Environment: real
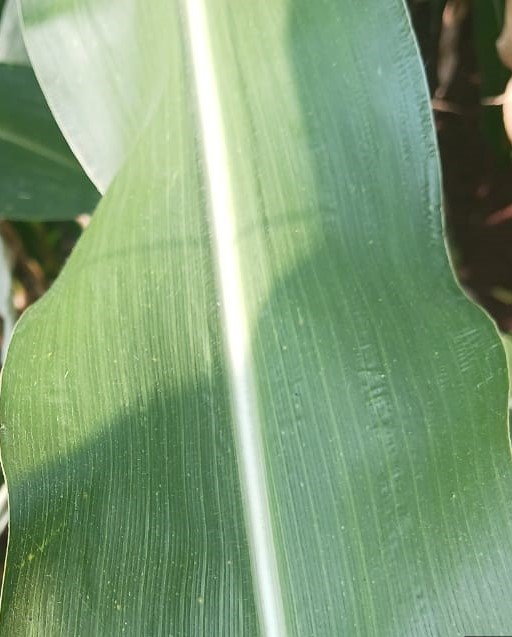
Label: healthy